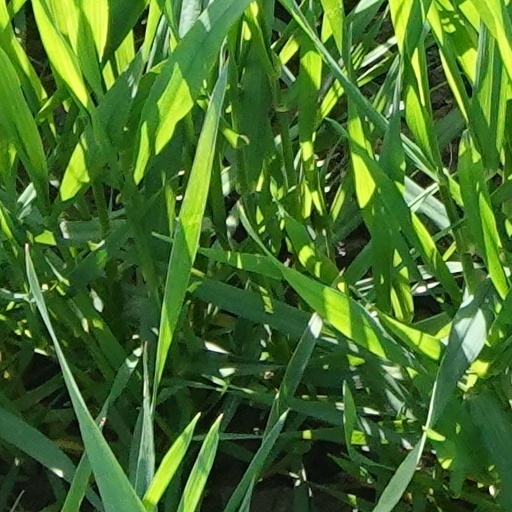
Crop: wheat